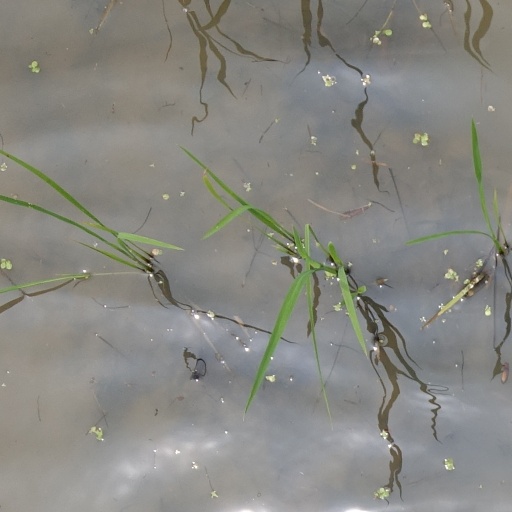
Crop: rice